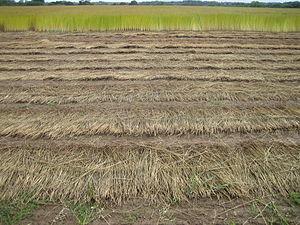
Le rouissage est la macération que l'on fait subir aux plantes textiles telles que le lin ou le chanvre, pour faciliter la séparation de l'écorce filamenteuse avec la tige. Le rouissage désigne aussi la macération humide de plantes alimentaires telles que le manioc ou le Haricot de Lima, favorisant leur fermentation microbienne afin de détruire les glucosinolates cyanogènes toxiques, et évite en particulier pour le manioc, la libération de cyanure rendant la racine fraîche impropre à la consommation humaine.